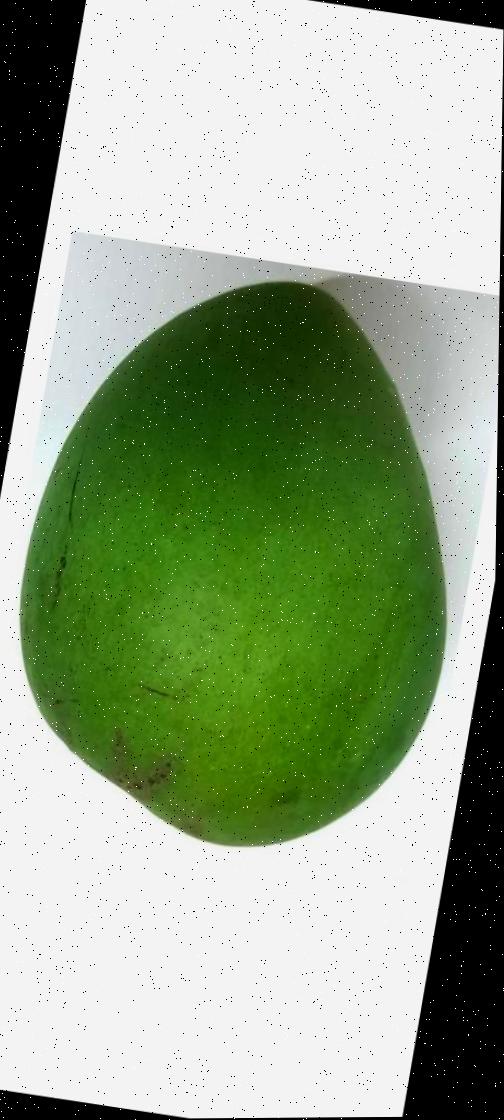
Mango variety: Harivanga